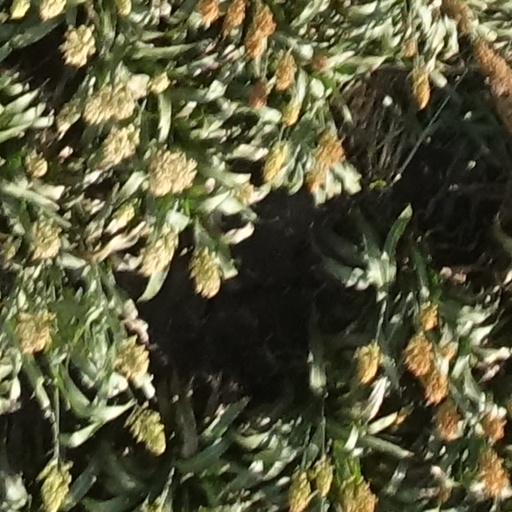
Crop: sorghum